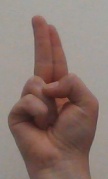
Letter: taa